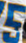
Number: 5